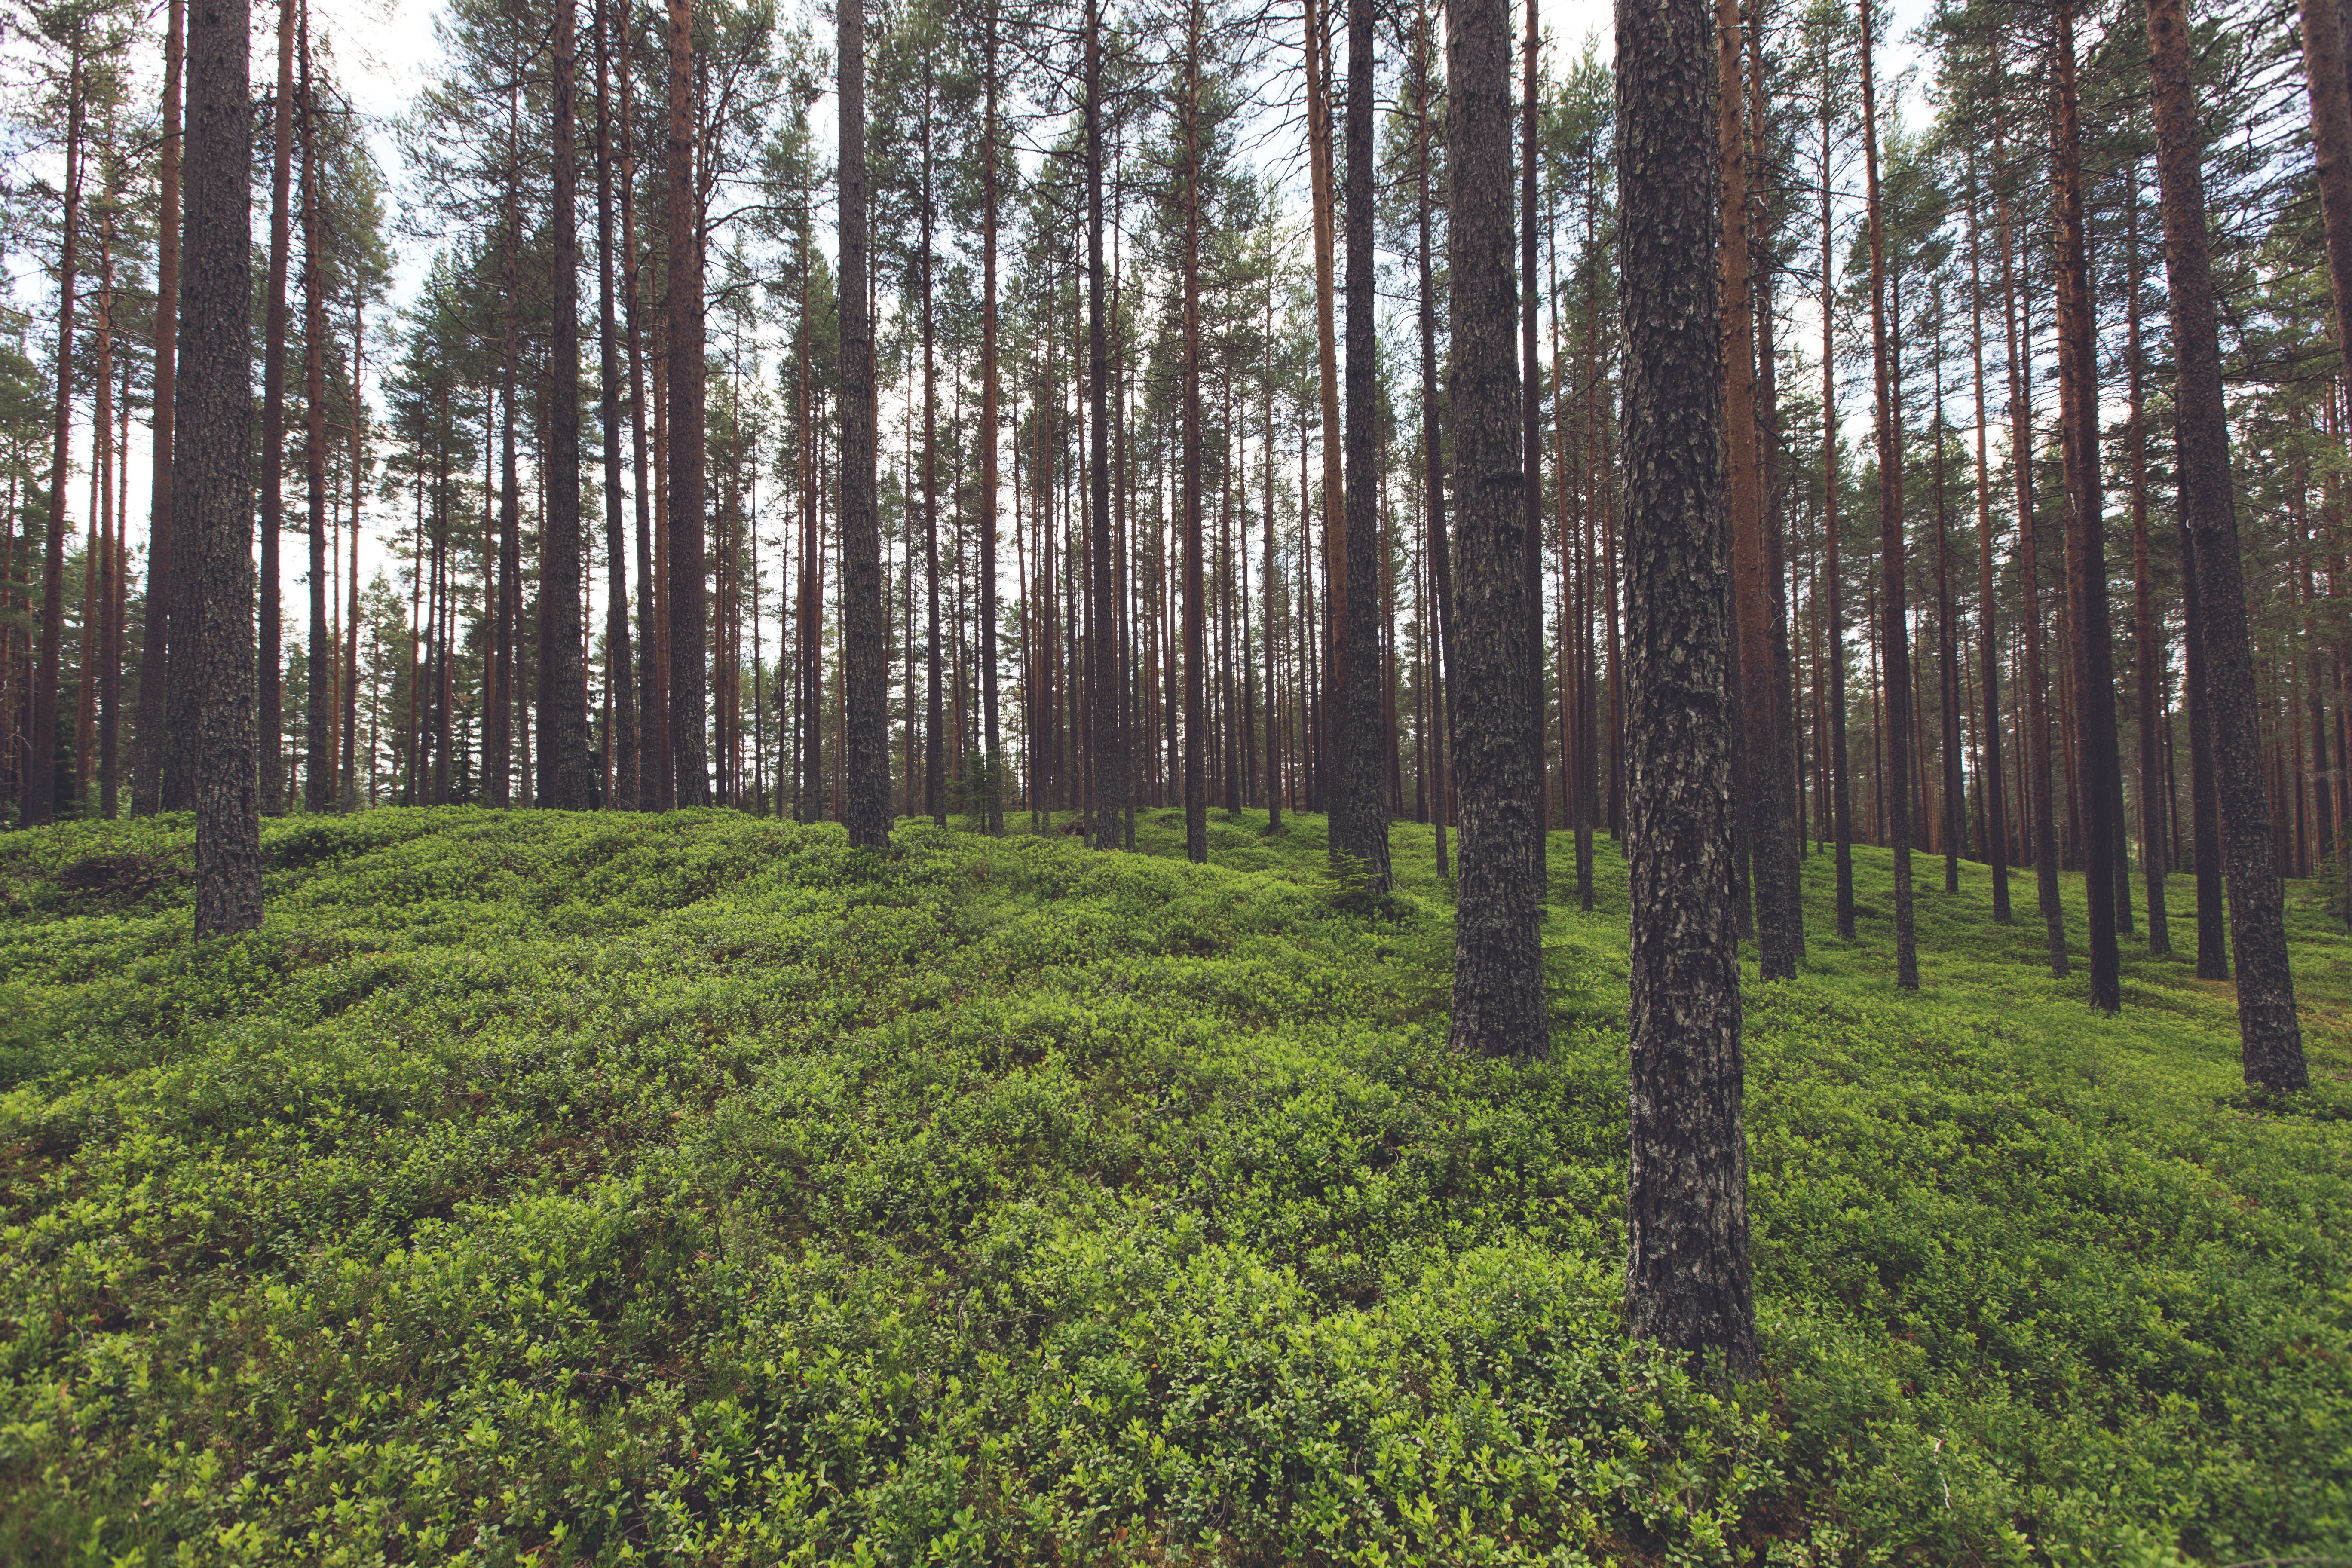
tree, nature, forest, grass, wilderness, plant, meadow, green, plants, trees, woods, spruce, vegetation, shrub, rainforest, deciduous, wetland, plantation, grove, woodland, habitat, ecosystem, biome, old growth forest, natural environment, woody plant, temperate broadleaf and mixed forest, temperate coniferous forest, land plant